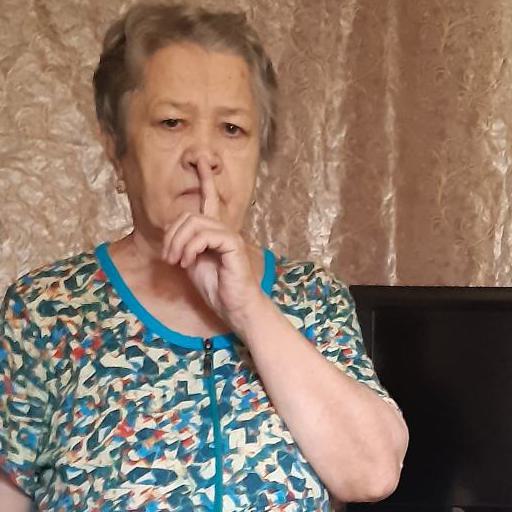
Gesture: mute